Sergio Dangelo

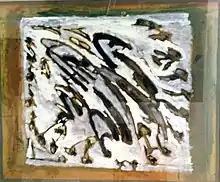
"Le Vespe", 1954

Sergio Dangelo (19 April 1932 – 4 January 2022) was an Italian surrealistic painter and illustrator. He was the founder of the Arte nucleare movement, part of the nuclear art tendency, and was a co-founder of the International Movement for an Imaginist Bauhaus.